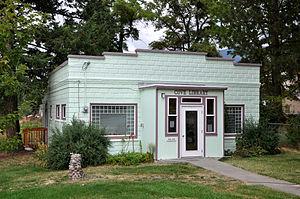
Cove est une municipalité américaine située dans le comté d'Union en Oregon.